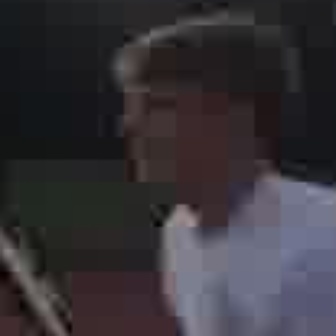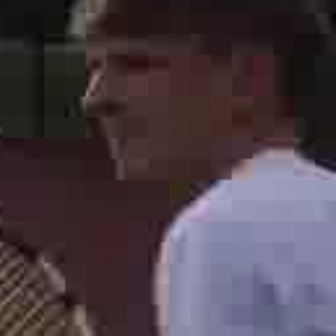
  Please identify the target specified by the bounding box [113,75,215,176] in the first image and locate it in the second image. Return the coordinates in [x_min,y_min,x_max,y_max] format.
Answer: [77,31,218,172]